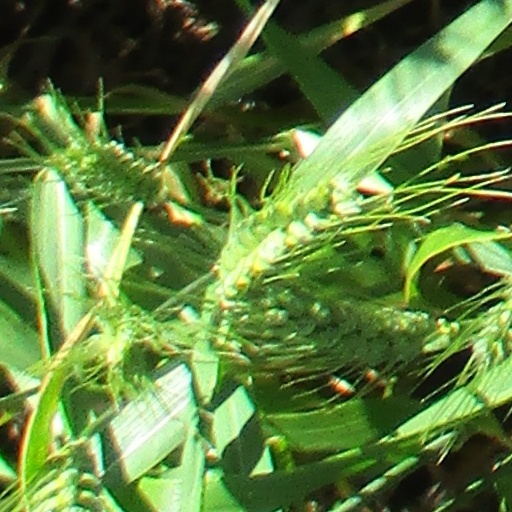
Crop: wheat